Hugo Cederschiöld

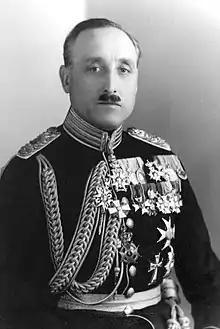
Cederschiöld as major general in 1940.

General Hugo Montgomery Cederschiöld (25 September 1878 – 17 March 1968) was a senior officer in the Swedish Army. He served as commander of Svea Life Guards (1936–1938); Commandant of Stockholm (1938–1945); Commander of Stockholm Defence District (1942–1945); Norrtälje Defence District (1943–1945) and Chief of His Majesty's Military Staff (1950–1963). Cederschiöld also competed at the 1912 Summer Olympics.